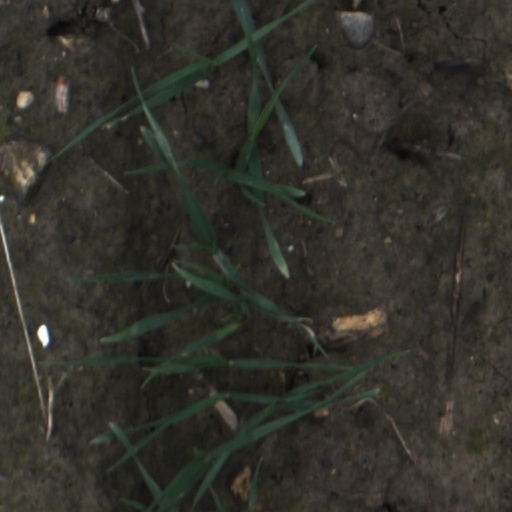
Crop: wheat